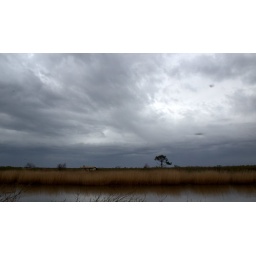
sky over the water